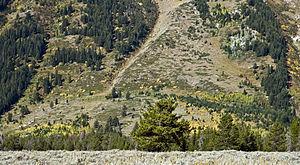
L'echarpe associé à la faille de Teton à la base de la chaîne de Teton, sur la face inférieure du pic Rockchuck à l'ouest du lac String, dans le parc national de Grand Teton, dans le Wyoming, aux États-Unis. L'écharpe s'étend sur la partie inférieure de l'image, marquée par la bande horizontale d'arbres sur le flanc de la montagne et par le brusque changement de direction de la goulotte à débris verticale.